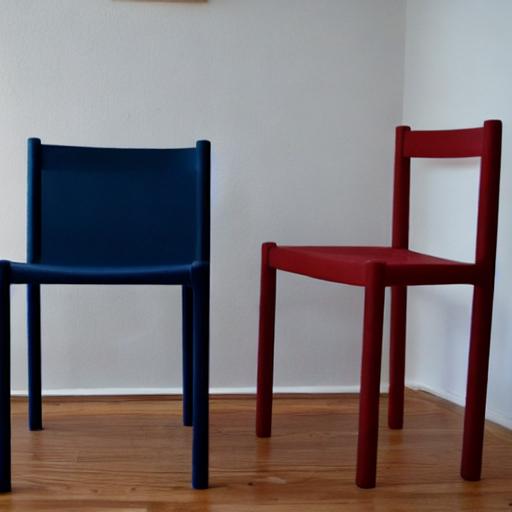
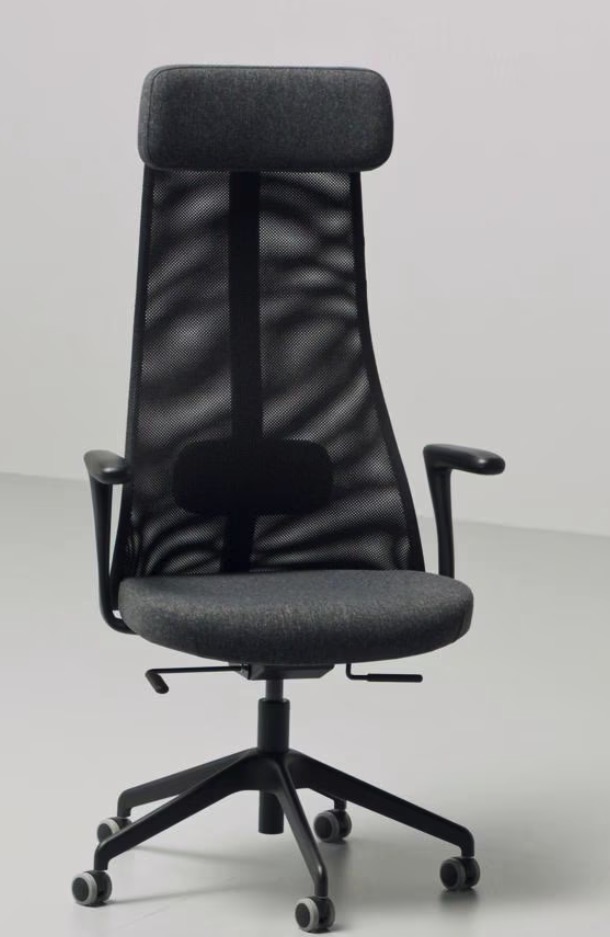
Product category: items_chair
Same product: no